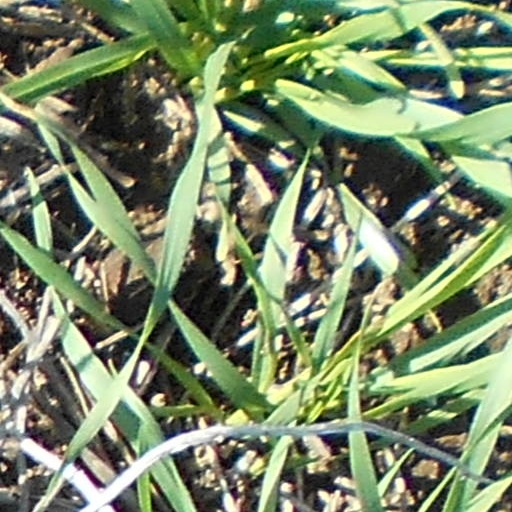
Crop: wheat